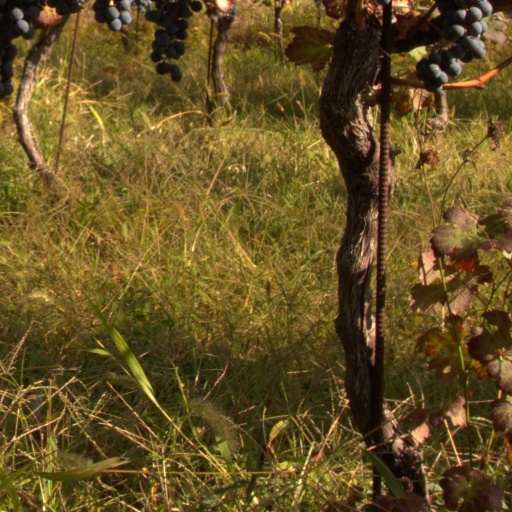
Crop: grape